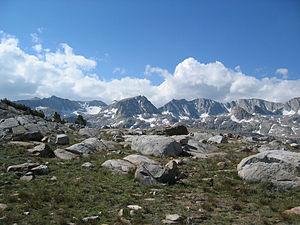
John Muir Wilderness est une zone restée à l'état sauvage et protégée, qui s'étend le long de la crête du Sierra Nevada, en Californie. Celle-ci est grande d'environ 150 km dans la forêt nationale d'Inyo et la Forêt Nationale Sierra, pour une surface de 2 350 km². Elle est créée en 1964 par le Wilderness Act, et nommée ainsi en hommage au naturaliste John Muir.